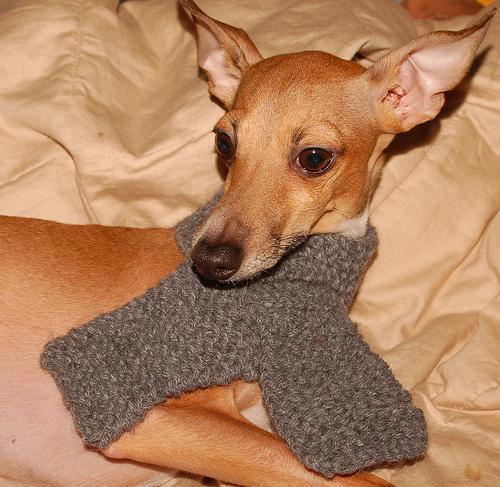
Italian_greyhound